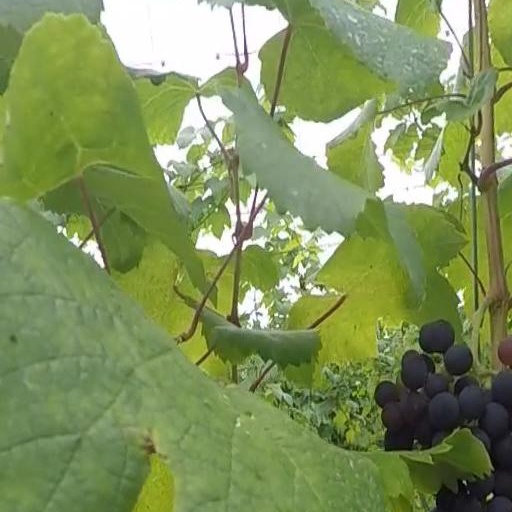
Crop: grape